Len Sassaman

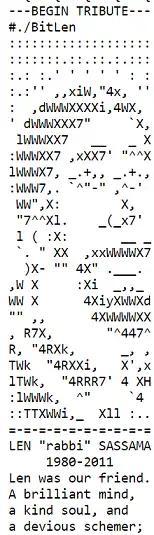
Len memorial on the Bitcoin blockchain

Sassaman was reported dead on July 3, 2011. Patterson stated on the same day after speaking to Belgian police that her husband's death was "unambiguously suicide". After he had stopped responding to instant messages from Patterson while she was in the United States, she asked a friend to fly to Belgium to check up on him and the friend "found him hanging in the closet". He was laid to rest on July 9, 2011, at De Jacht Cemetery at Heverlee in Leuven, Belgium.